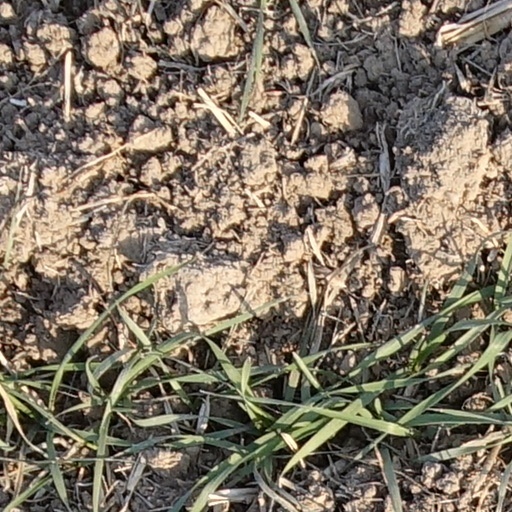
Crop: wheat